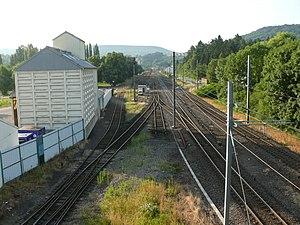
Arrière gare de Sierck-les-Bains à Rettel
La gare de Sierck-les-Bains est une gare ferroviaire française de la ligne de Thionville à Apach située sur le territoire de la commune de Sierck-les-Bains dans le département de la Moselle, en région Grand Est.